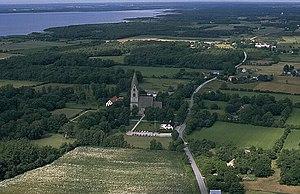
Öja est une région peuplée se situant sur l'île suédoise de Gotland.